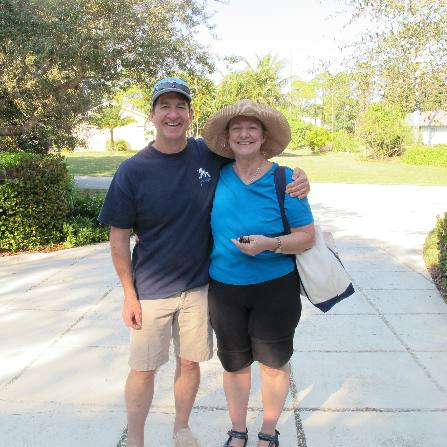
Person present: Yes